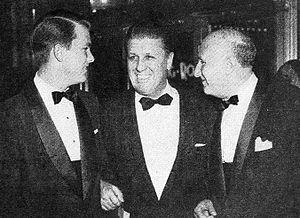
George Cooper Stevens est un réalisateur, producteur, scénariste et directeur de la photographie américain, né le 18 décembre 1904 à Oakland et mort le 8 mars 1975 à Lancaster.